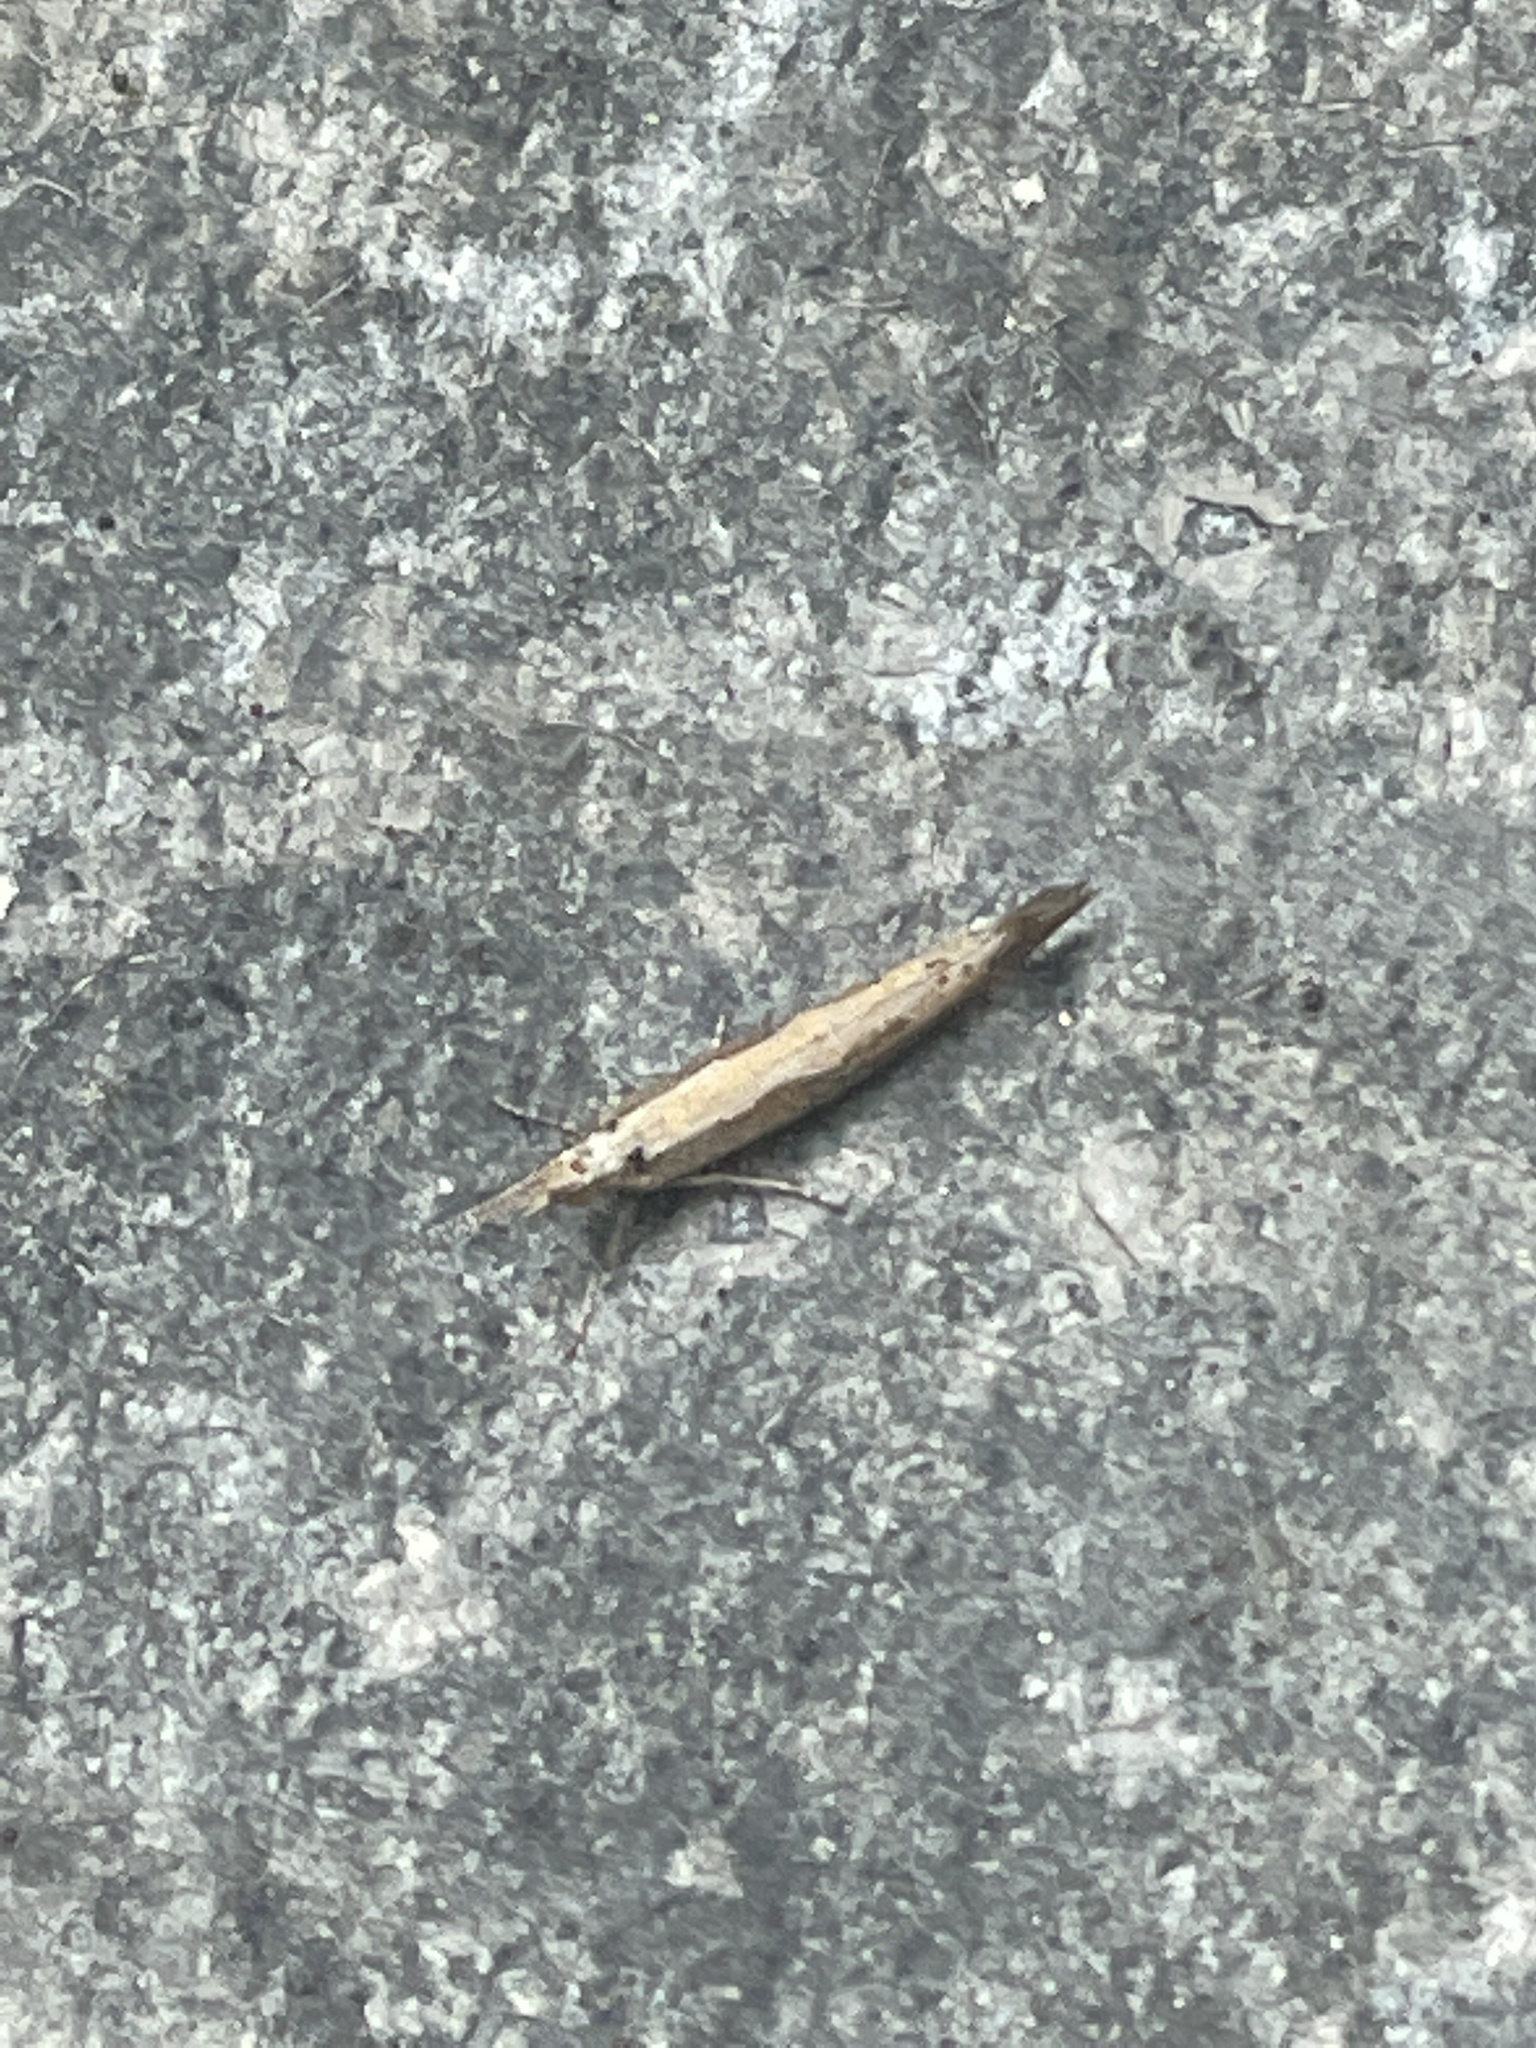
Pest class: diamondback_moth